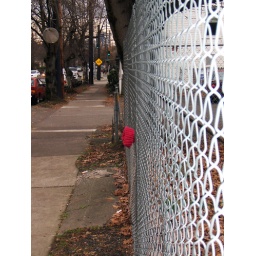
Red hat in fence